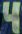
Number: 4